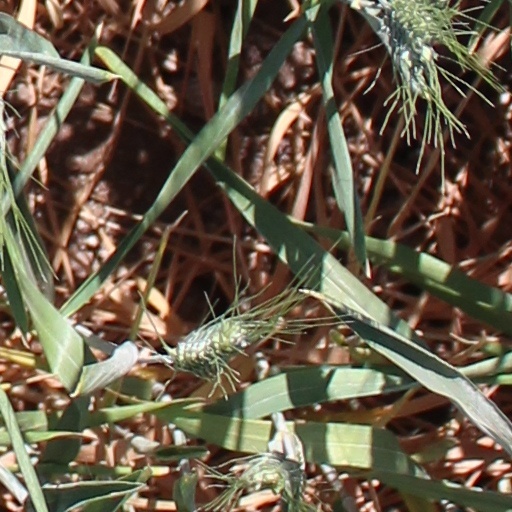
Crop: wheat